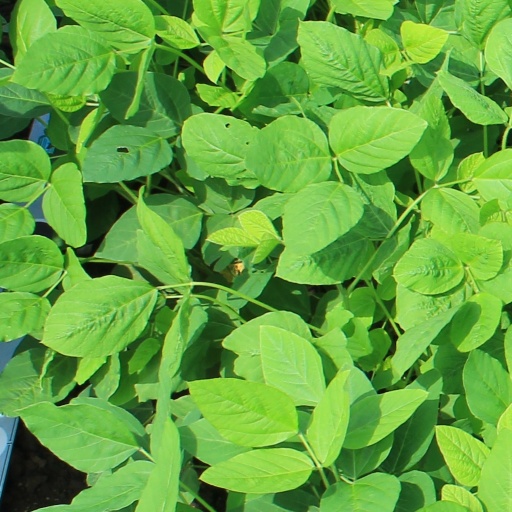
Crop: soybean